Medo-Babylonian conquest of the Assyrian Empire

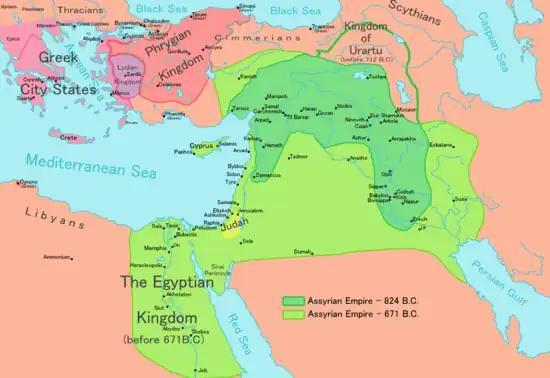
Map of the Neo-Assyrian Empire in 824 BC (dark green) and in its apex in 671 BC (light green), under King Esarhaddon

The Medo-Babylonian conquest of the Assyrian Empire was the last war fought by the Neo-Assyrian Empire, between 626 and 609 BC. Succeeding his brother Ashur-etil-ilani (631–627 BC), the new king of Assyria, Sinsharishkun (627–612 BC), immediately faced the revolt of one of his brother's chief generals, Sin-shumu-lishir, who attempted to usurp the throne for himself.